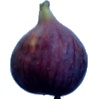
Label: fig